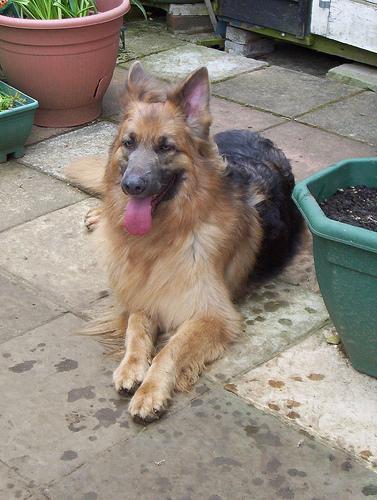
German_shepherd